Richmond Shipyards

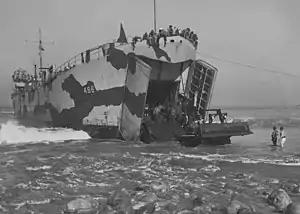
training at San Clemente January 9, 1944

Kaiser Richmond No. 2 Yard started as a joint project of Kaiser Permanente Metals Corporation and Todd Shipyards Corporation. Construction of its first Liberty Ship at the site started in September 1941. Permanente Metals was a subcontractor building many of the pre-fabricated parts of the ships. Kaiser purchased Todd's interest in the yard in 1942 and renamed it Kaiser Richmond No. 2 Yard. The yard started by working 6 keels at a time and at its peak was working on 12 keels a day. Most ships being built in under 30 days. The yard was built starting in 1941 and closed at the end of the war in 1945, no traces of yard No. 2 remain. The yard was at 1923 Esplanade Drive, Richmond. The site is now the north side of the Inner Harbour Basin, in the Richmond Marina Bay, at Marina Bay Park. At the park is the Rosie the Riveter Memorial. GPS site is .